Bosque, Cuba

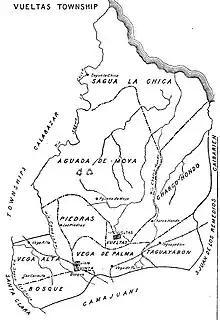
Map of Barrios of Vueltas in 1909

El Bosque formerly was a barrio and a part of San Antonio de las Vueltas, and was known as Potrero El Bosque.